John Emigh

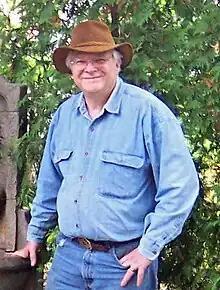
Emigh in 2007

John Emigh (born 3 September 1941) is professor emeritus from the Departments of Theatre, Speech and Dance and of English at Brown University, Providence, Rhode Island. Emigh taught at Brown from 1967 to 2009. Since his retirement, he has mainly been teaching and directing in the Brown/Trinity Rep MFA program.